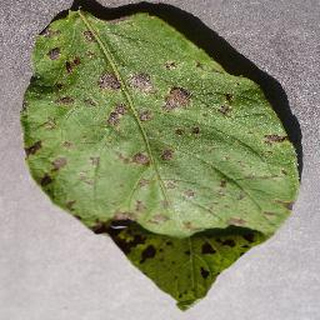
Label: potato_early_blight